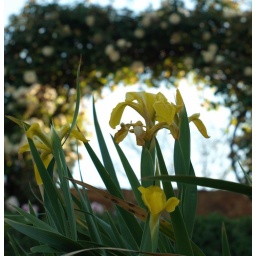
This rose garden is on the north bank of the river Torrens, between the University footbridge and the Albert bridge near the Zoo.